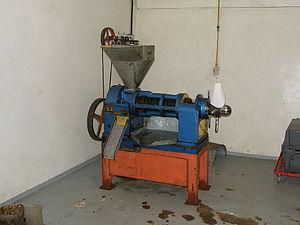
L’huile de neem est une huile végétale obtenue à partir des graines du margousier, appelé neem en anglais, un arbre persistant originaire du sous-continent indien mais que l'on retrouve désormais sous d'autres tropiques. L'huile de neem est le principal produit issu de la plante. Obtenue par pressage des fruits et graines, elle est utilisée comme répulsif ou insecticide dans l'agriculture biologique et en médecine humaine ou vétérinaire.